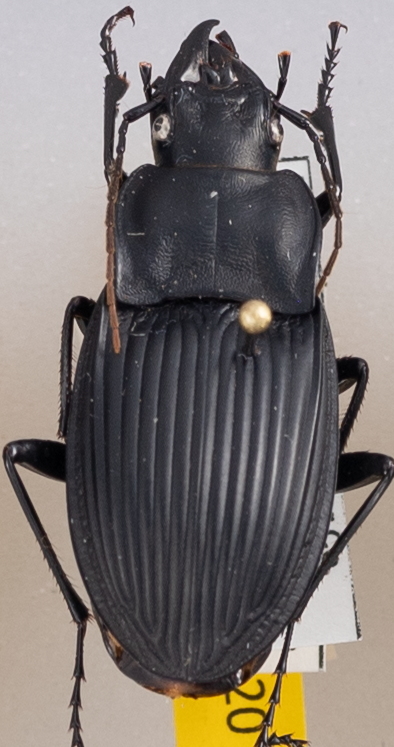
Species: Dicaelus dilatatus
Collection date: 2019-05-28
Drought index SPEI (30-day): -0.17
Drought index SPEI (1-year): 2.09
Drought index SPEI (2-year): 2.09